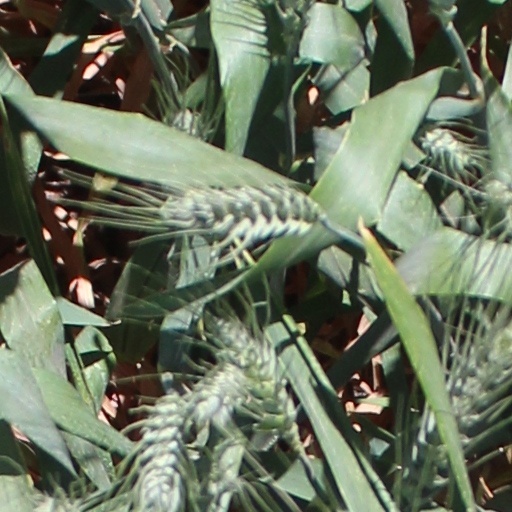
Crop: wheat